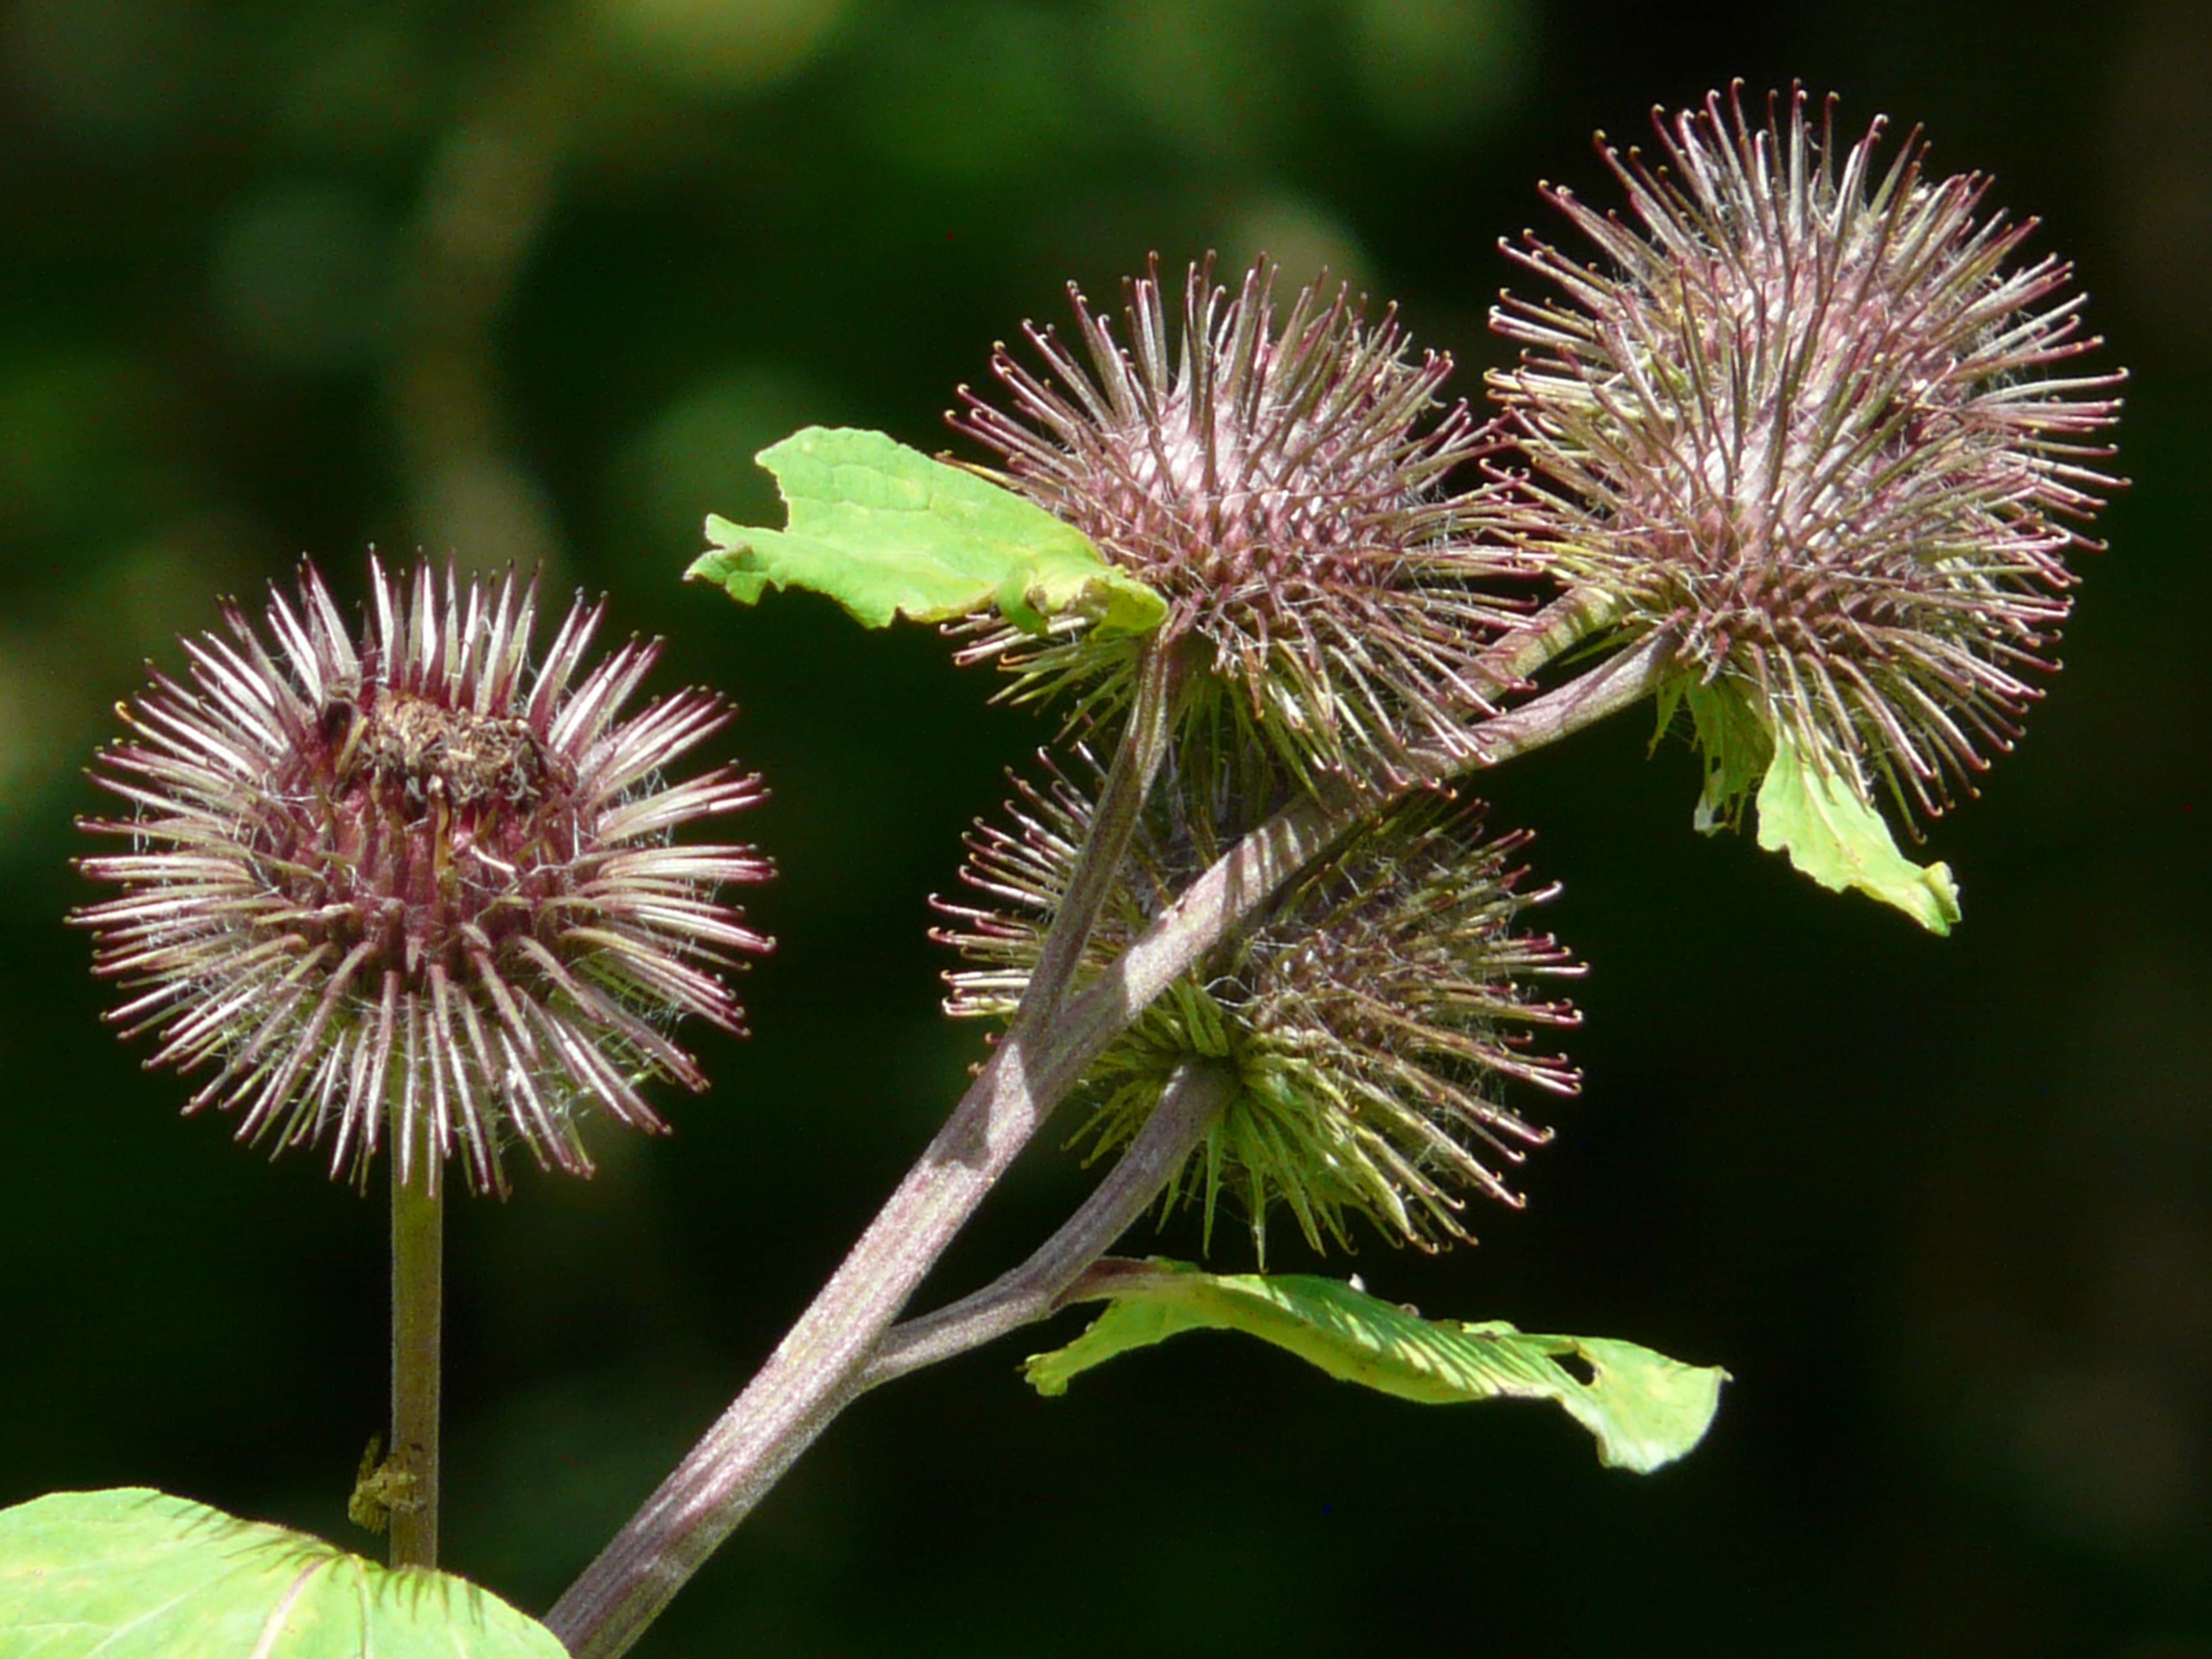
nature, prickly, plant, flower, petal, botany, climbing, flora, wildflower, thistle, stick, macro photography, flowering plant, daisy family, liable, plant stem, land plant